Grittleton House School

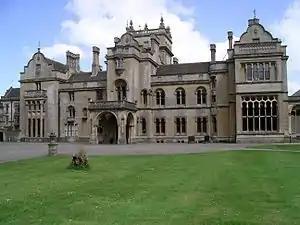
Grittleton House in 2007

Grittleton House School was an independent school in Wiltshire, England, between 1951 and 2016, at Grittleton House.